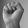
ASL letter: S